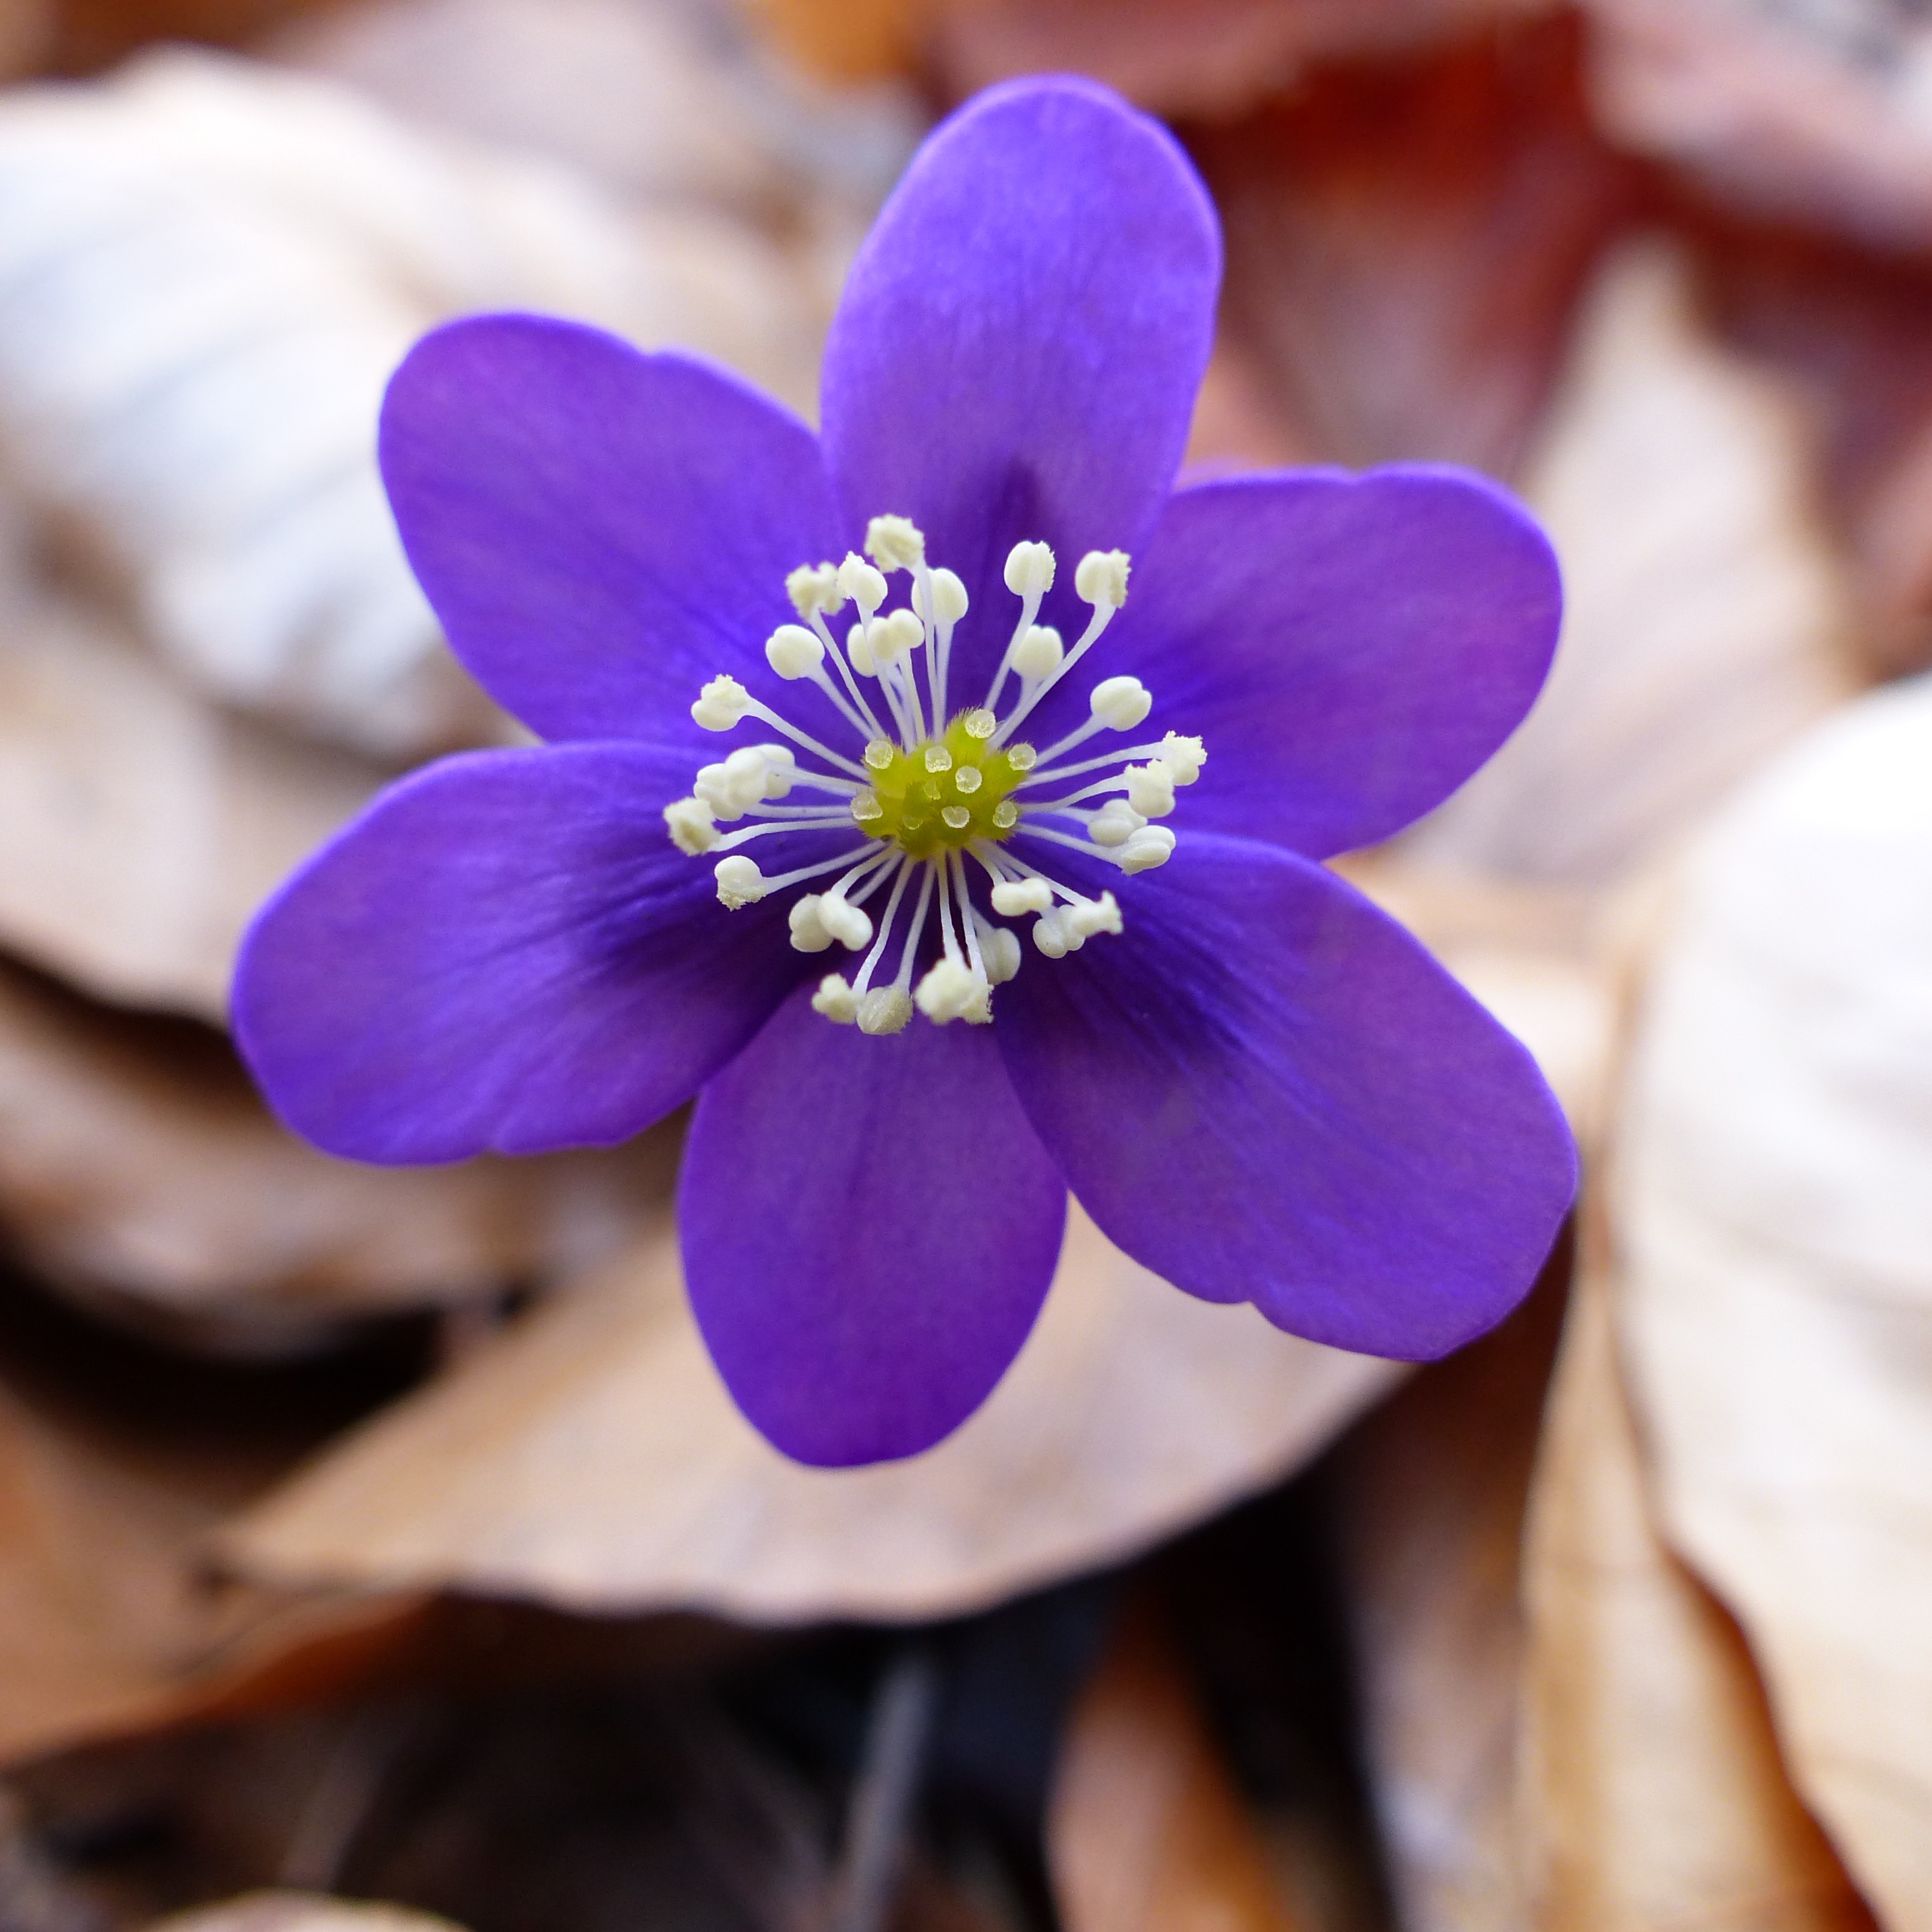
nature, blossom, plant, white, photography, flower, purple, petal, macro, blue, flora, wildflower, close up, eye, viola, macro photography, flowering plant, land plant, violet family